Georgia in the Junior Eurovision Song Contest 2015

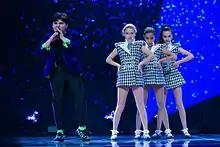
The Virus at stage of JESC 2015

At the running order draw which took place on 15 November 2015, Georgia were drawn to perform second on 21 November 2015, following preceding .